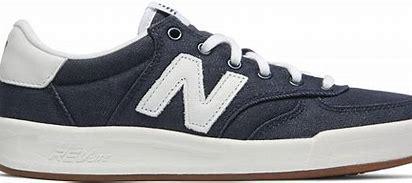
Brand: New
Model: Balance New Balance 300